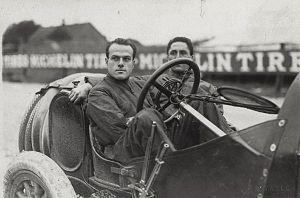
David Loney Bruce-Brown, né le 13 août 1887 à New York, et mort le 1ᵉʳ octobre 1912 à Milwaukee, était un pilote automobile américain.